South Baldface

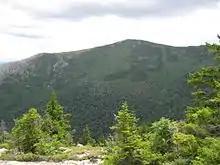
South Baldface

South Baldface is a mountain in the town of Chatham, New Hampshire in the eastern White Mountains. It gets its name from its steep barren eastern face. Along with the neighboring summit North Baldface, it is a popular hiking destination, especially in the summer. The two mountains are ascended by the Slippery Brook, Baldface Knob, Baldface Circle, Meader Ridge, and Bicknell Ridge trails.